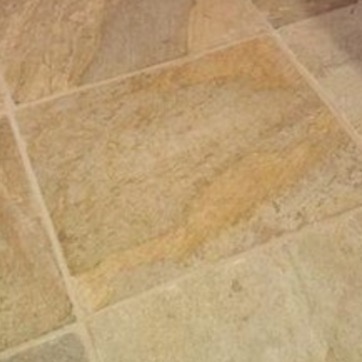
Material: tile